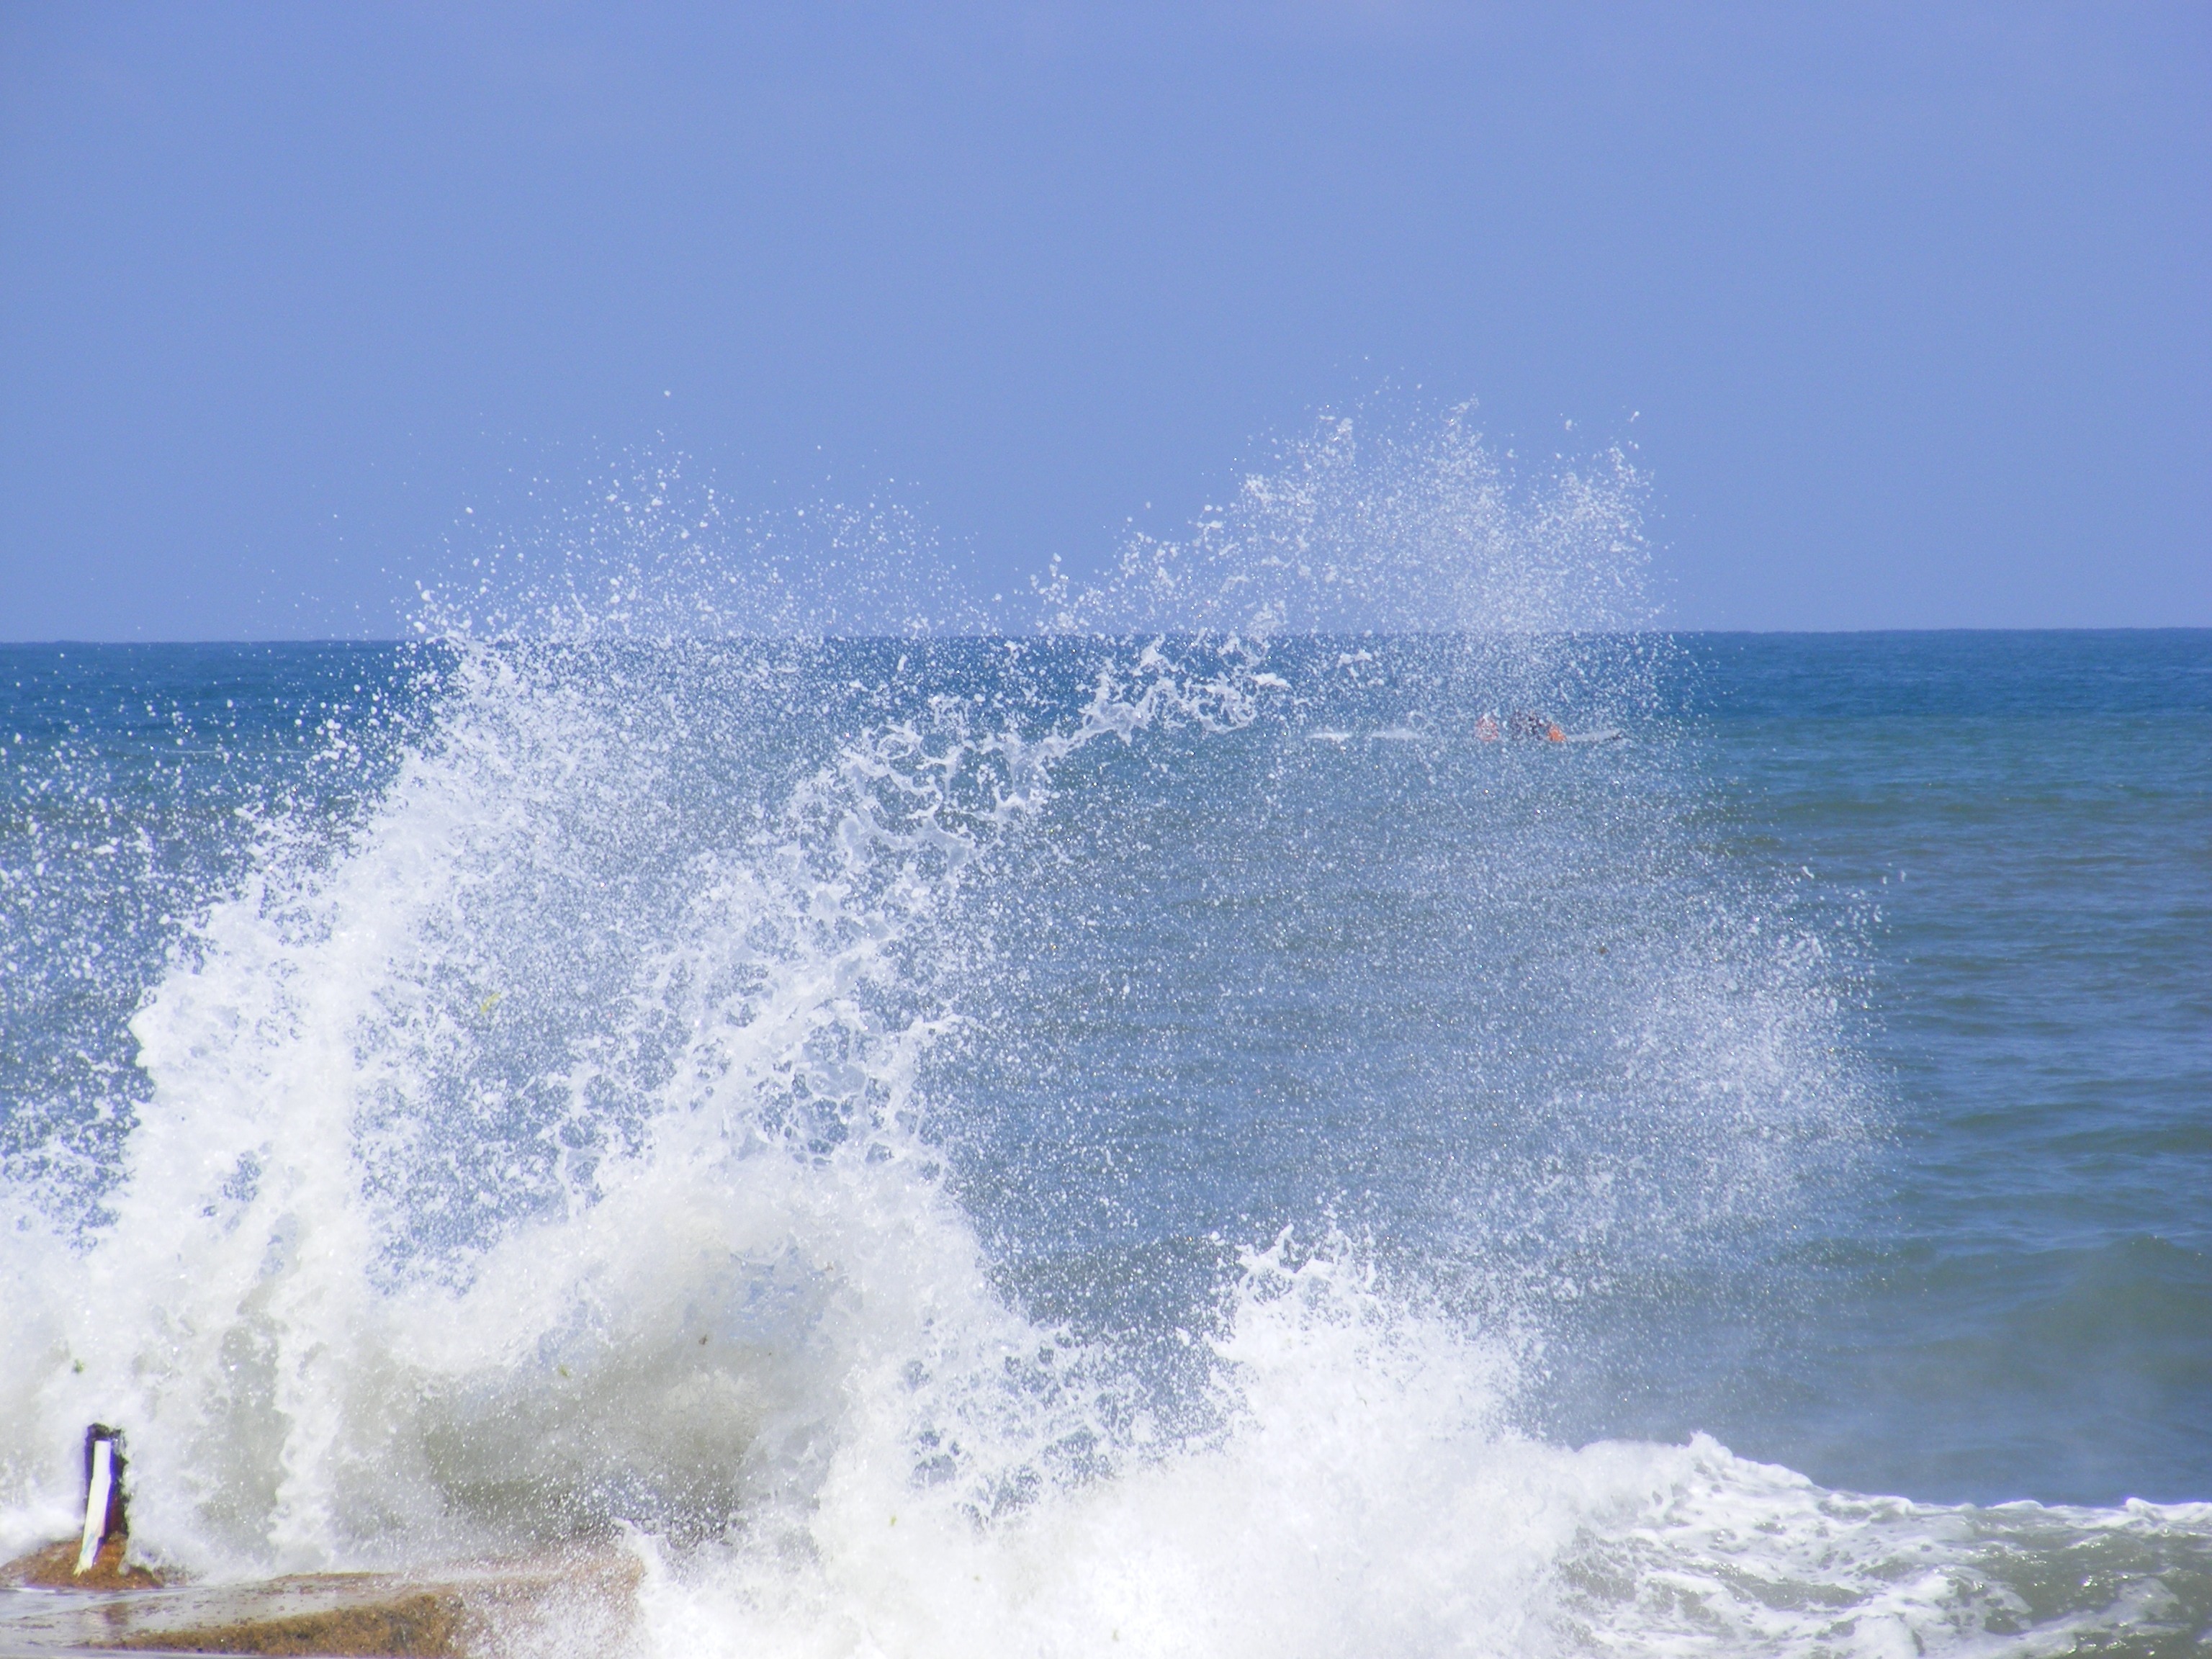
beach, sea, coast, water, sand, ocean, dock, shore, wave, wind, pier, surfing, splash, body of water, wind wave, boardsport